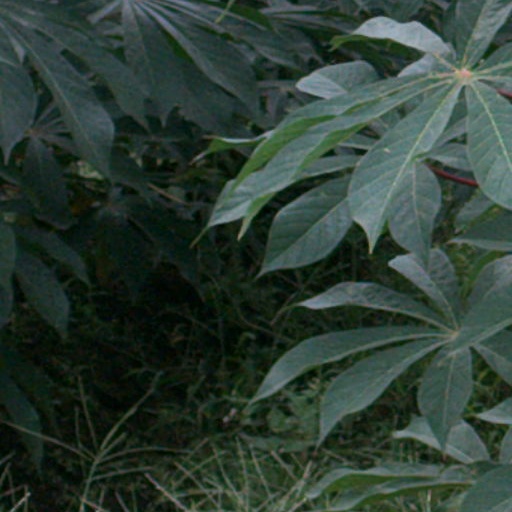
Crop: cassava